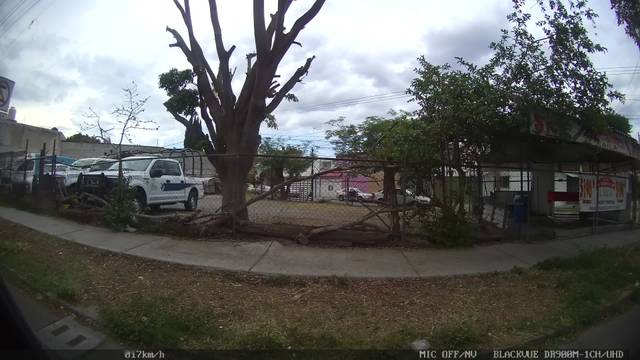
Region: Mexico
Coordinates: 21.106, -101.67